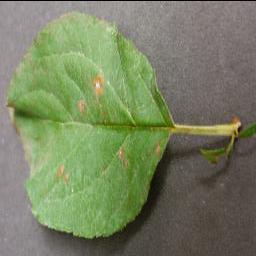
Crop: apple
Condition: cedar_rust